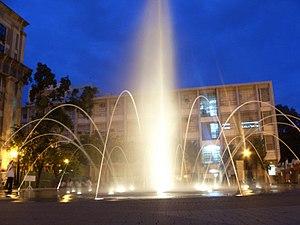
L'université de Santo Tomas est une université pontificale et royale fondée à Manille en 1611 par les dominicains. Elle est la plus vieille université d'Asie et a été longtemps la plus grande université catholique en un seul campus du monde. Son niveau d'excellence la fait compter parmi les universités les plus prestigieuses des Philippines.